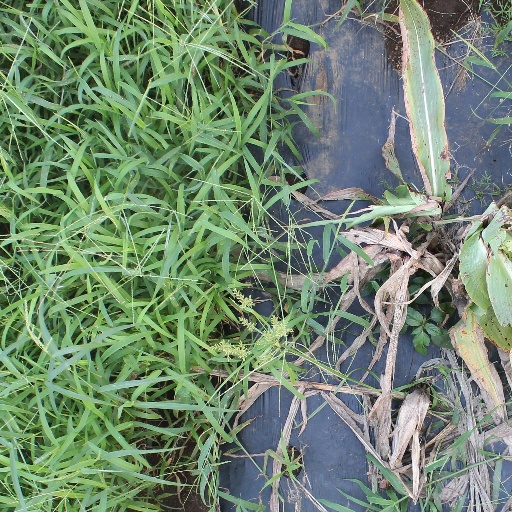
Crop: sorghum